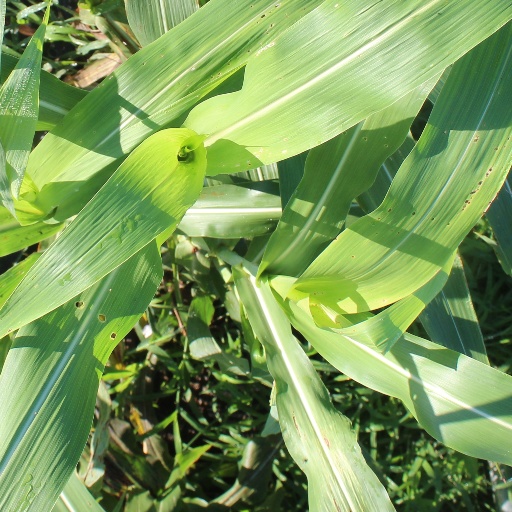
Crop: sorghum